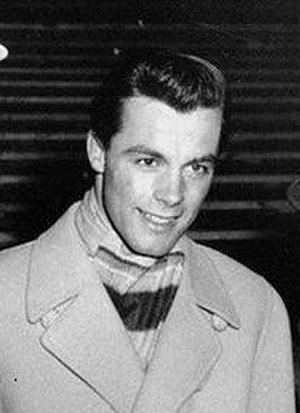
Toni Sailer
Toni Sailer
Anton Engelbert "Toni" Sailer var en østrigsk alpin skiløber, der med tre OL- og syv VM-guldmedaljer er blandt de mest succesfulde alpine skiløbere i historien. Medaljerne blev alle vundet i 1950'erne, hvor han blandt andet sikrede sig samtlige alpine guldmedaljer ved OL i 1956